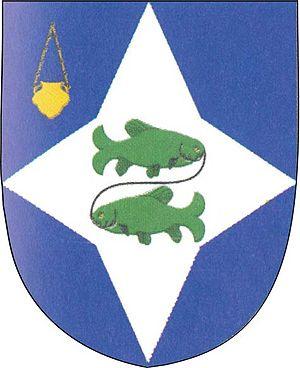
Rebešovice est une commune du district de Brno-Campagne, dans la région de Moravie-du-Sud, en République tchèque. Sa population s'élevait à 953 habitants en 2017.